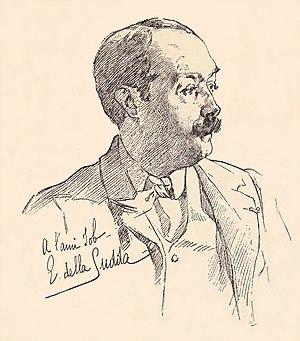
Jacques Onfroy de Bréville, dit Job, est un dessinateur, caricaturiste et illustrateur français, né à Bar-le-Duc le 25 novembre 1858 et mort le 15 septembre 1931 à Neuilly-sur-Seine. Son nom d'artiste, « Job », est composé à partir de l'initiale de son prénom usuel Jacques et de celles de son nom de famille, Onfroy de Bréville. Son père s'étant opposé à ce qu'il entre à l'École des beaux-arts à sa sortie du collège Stanislas, il s'engage dans l'armée, mais revient à Paris en 1882. De cet intermède, il conserve un goût immodéré pour la chose militaire, le patriotisme, voire le chauvinisme. Il intègre enfin l'École des beaux-arts et expose au Salon des artistes français en 1886. Il y reçoit un accueil mitigé. Il commence alors une carrière de dessinateur et contribue à La Caricature et à La Nouvelle Lune à coup de portraits charges.